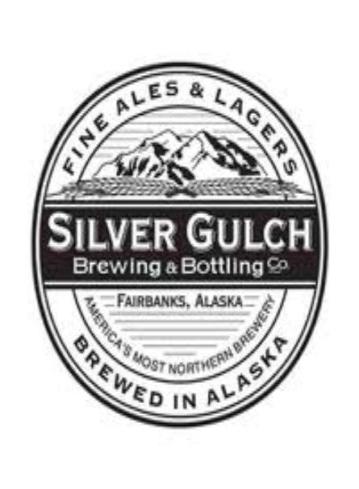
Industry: Food